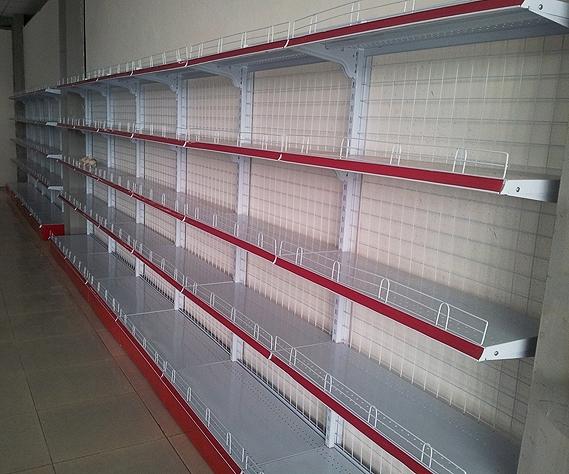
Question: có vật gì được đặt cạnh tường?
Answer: có các kệ hàng được đặt cạnh tường